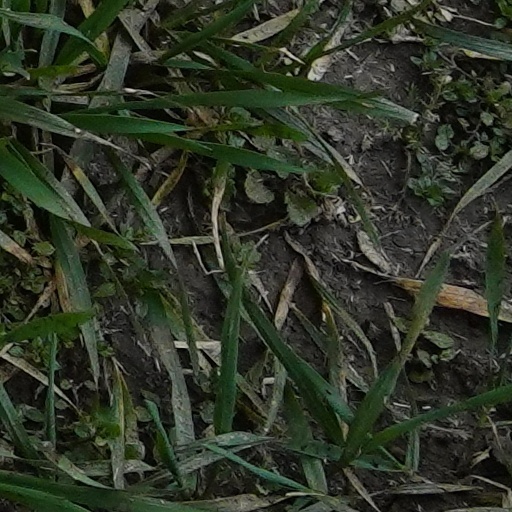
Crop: wheat